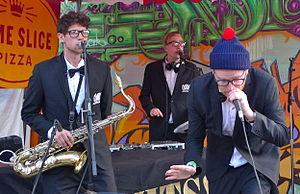
Movits! est un groupe de musique suédois. Le groupe joue un mélange de swing et de rap. Leur premier album Äppelknyckarjazz, traduit littéralement comme le « jazz chipeur de pommes », a été publié en novembre 2008 et reconnu par le journal national suédois Dagens Nyheter.